Battle of the Yellow Sea

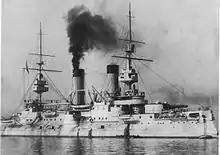
Admiral Vitgeft's flagship, "Tsesarevich"

On the morning of , Vitgeft's squadron left the port of Port Arthur to break through the Japanese blockade and head for Vladivostok. At 9:00 a.m., the entire fleet slowly sailed out to sea, initially in line abeam to clear the shipping channel of mines, following a course along the coast of the Shandong Peninsula. By 10:30, the Russian fleet had reached open sea, whereupon half of the torpedo boats returned to Port Arthur while the fleet took a southeasterly course and proceeded at a speed of . In the meantime, both fleets approached on a converging course and at about 11:30 the two main fleets came into view, only dimly visible through the thin haze. The leading ships were now about twelve nautical miles apart. The led the Japanese fleet, followed by the , the , the , the and the in line ahead. As soon as they were directly in front of the enemy line, Admiral Tōgō had his ships simultaneously turn to port so that the Russian fleet was behind them.